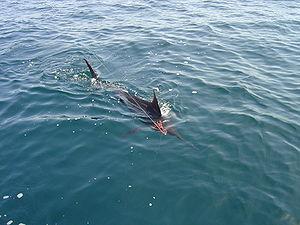
Makaira est un genre de poissons de la famille des Istiophoridae.